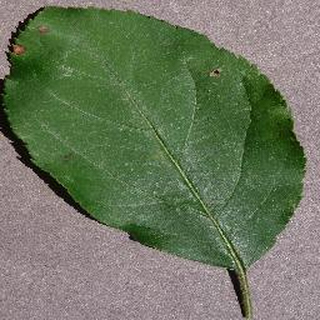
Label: apple_black_rot